Bail in the United States

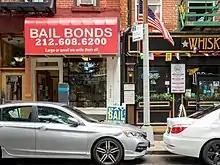
Bail bondsman located outside of the New York City Criminal Court in Manhattan, New York City

Even if it is eventually refunded, producing the bail money is a huge expense to the defendant and their family. The United States is one of the few countries in the world that permit defendants to use a bail bondsman. In return for a non-refundable payment, the bail bondsman will pay the bail amount and receive it when the trial is over. Bail bonds are a profitable industry, making $20 million a year in profit according to a 2012 study. Bail reform campaigners have criticized the bail bond industry for profiting off poor defendants and for creating perverse incentives by involving a for-profit industry in the judicial process, which is related to wider criticism of the prison-industrial complex.